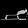
Label: Sandal